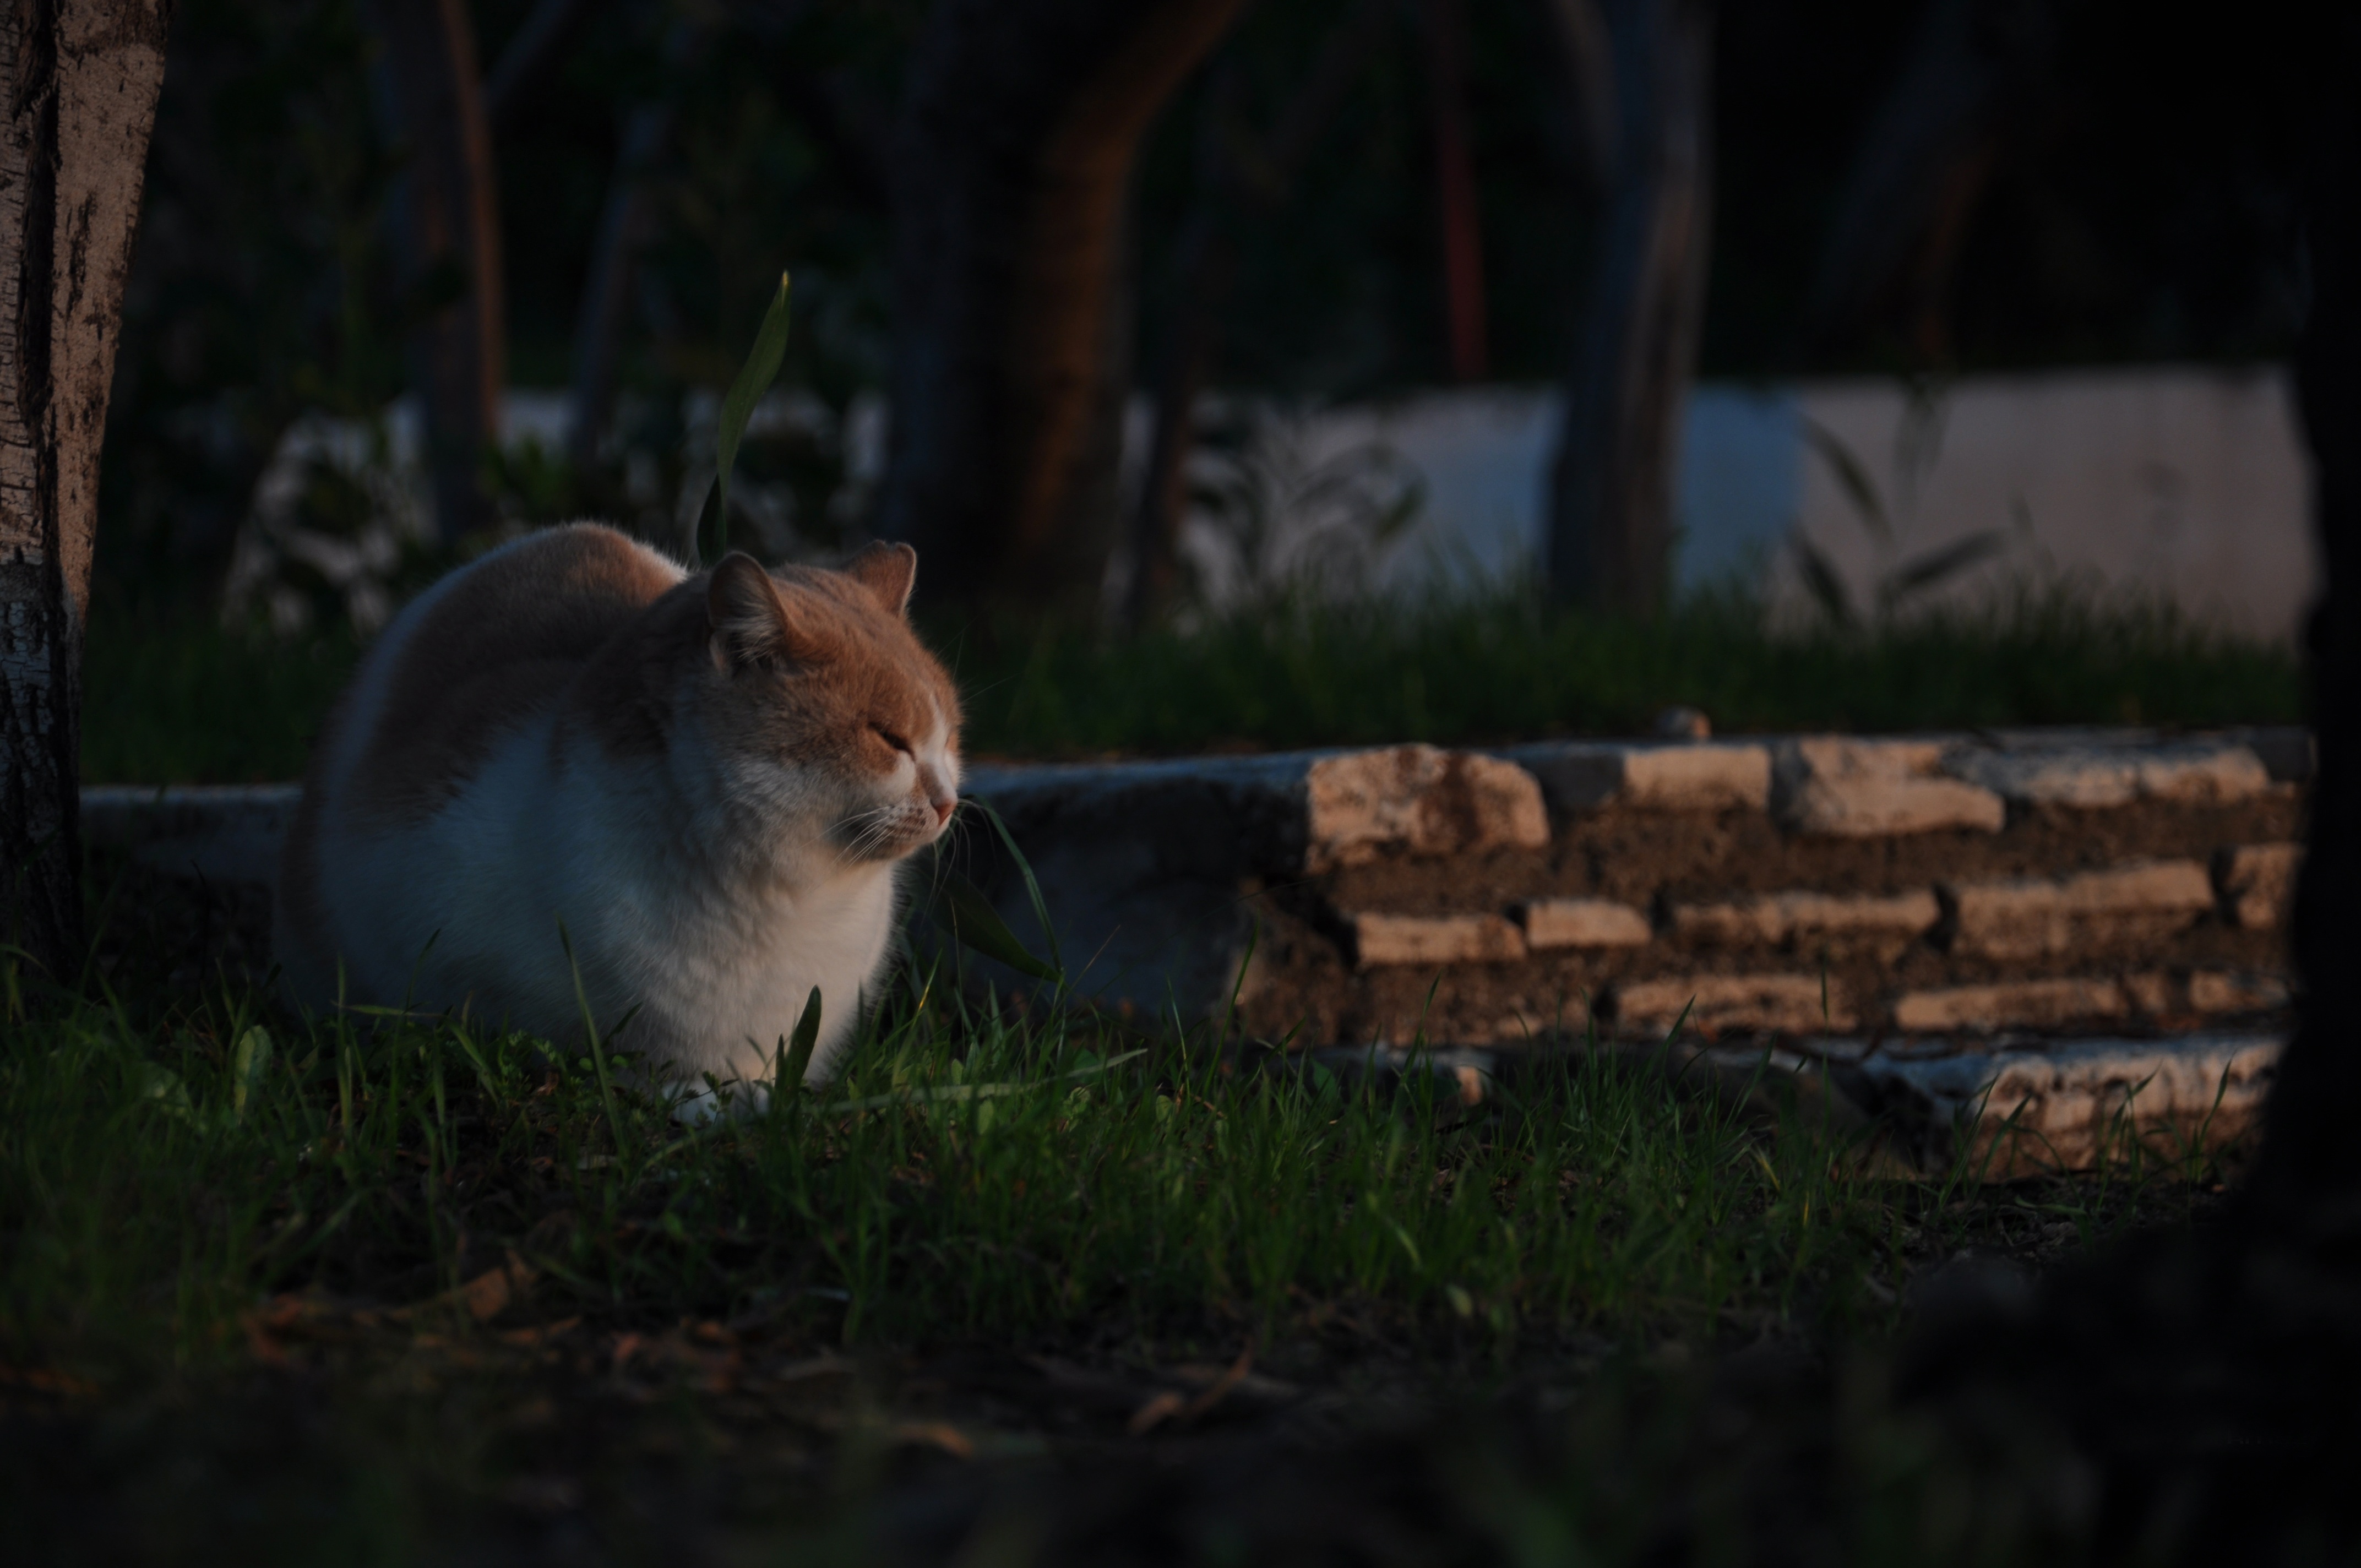
nature, grass, morning, wildlife, cat, autumn, mammal, fauna